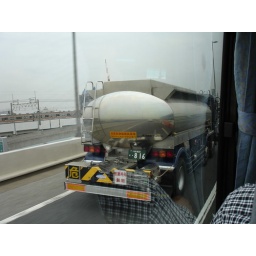
On the airport limousine bus - reflection in shiny truck